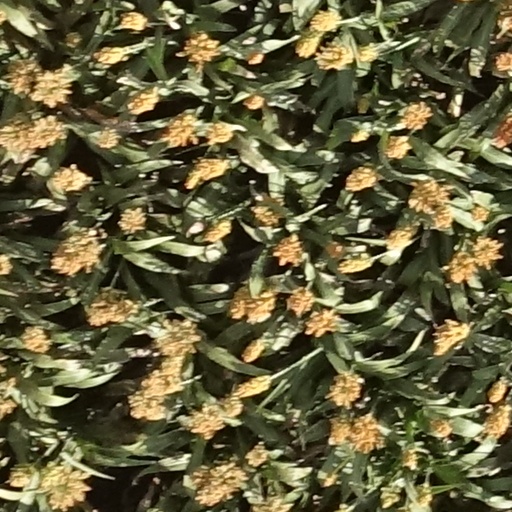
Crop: sorghum